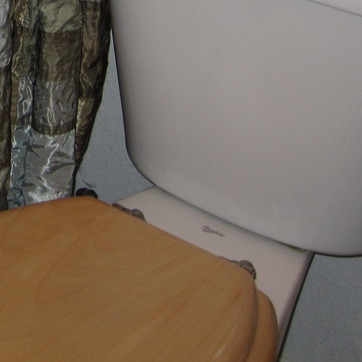
Material: ceramic